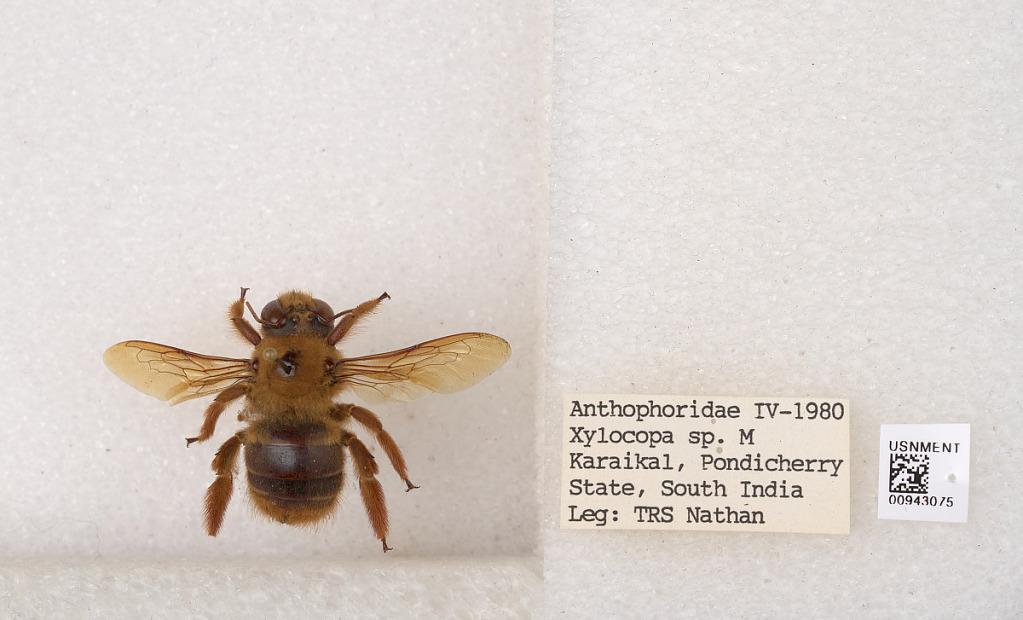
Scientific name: Xylocopa
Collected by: T. Nathan
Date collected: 1980-4-1
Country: India
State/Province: Puducherry
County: Karikal
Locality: Karaikal